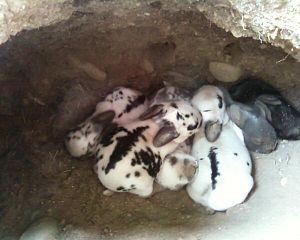
Les terriers sont creusés par les animaux fouisseurs terrestres ou aquatiques, respectivement dans la terre et les sédiments, pour y passer tout ou partie de leur vie, et pour y faire naître leurs petits, et les protéger et parfois pour hiberner.
Le Lapin de garenne ou Lapin commun est une espèce de mammifères lagomorphes de la famille des Léporidés. Les populations sauvages sont communes en Europe, mais en déclin, et l'espèce a été introduite en Australie en 1859 où elle est devenue invasive. Jusqu'au Moyen Âge, ce lapin était souvent élevé en semi-liberté, dans de vastes espaces clos appelés des garennes, ce qui lui vaut son nom vernaculaire. Sous sa forme domestiquée l'espèce est commune un peu partout dans le monde, élevée dans des clapiers. Le lapin de garenne est l'espèce souche de tous les lapins domestiques, avec de nombreuses races et variétés obtenues par sélection, y compris des lapins nains.